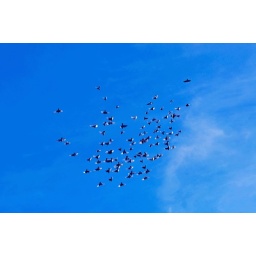
many birds flying around the house today